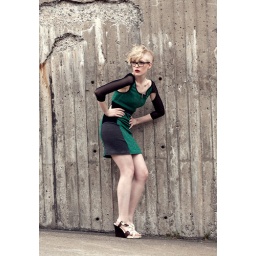
"Scuba" dress in vintage jade green, heather grey and black mesh